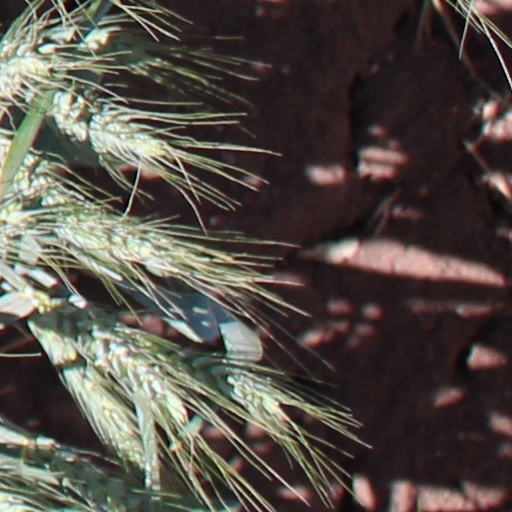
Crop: wheat